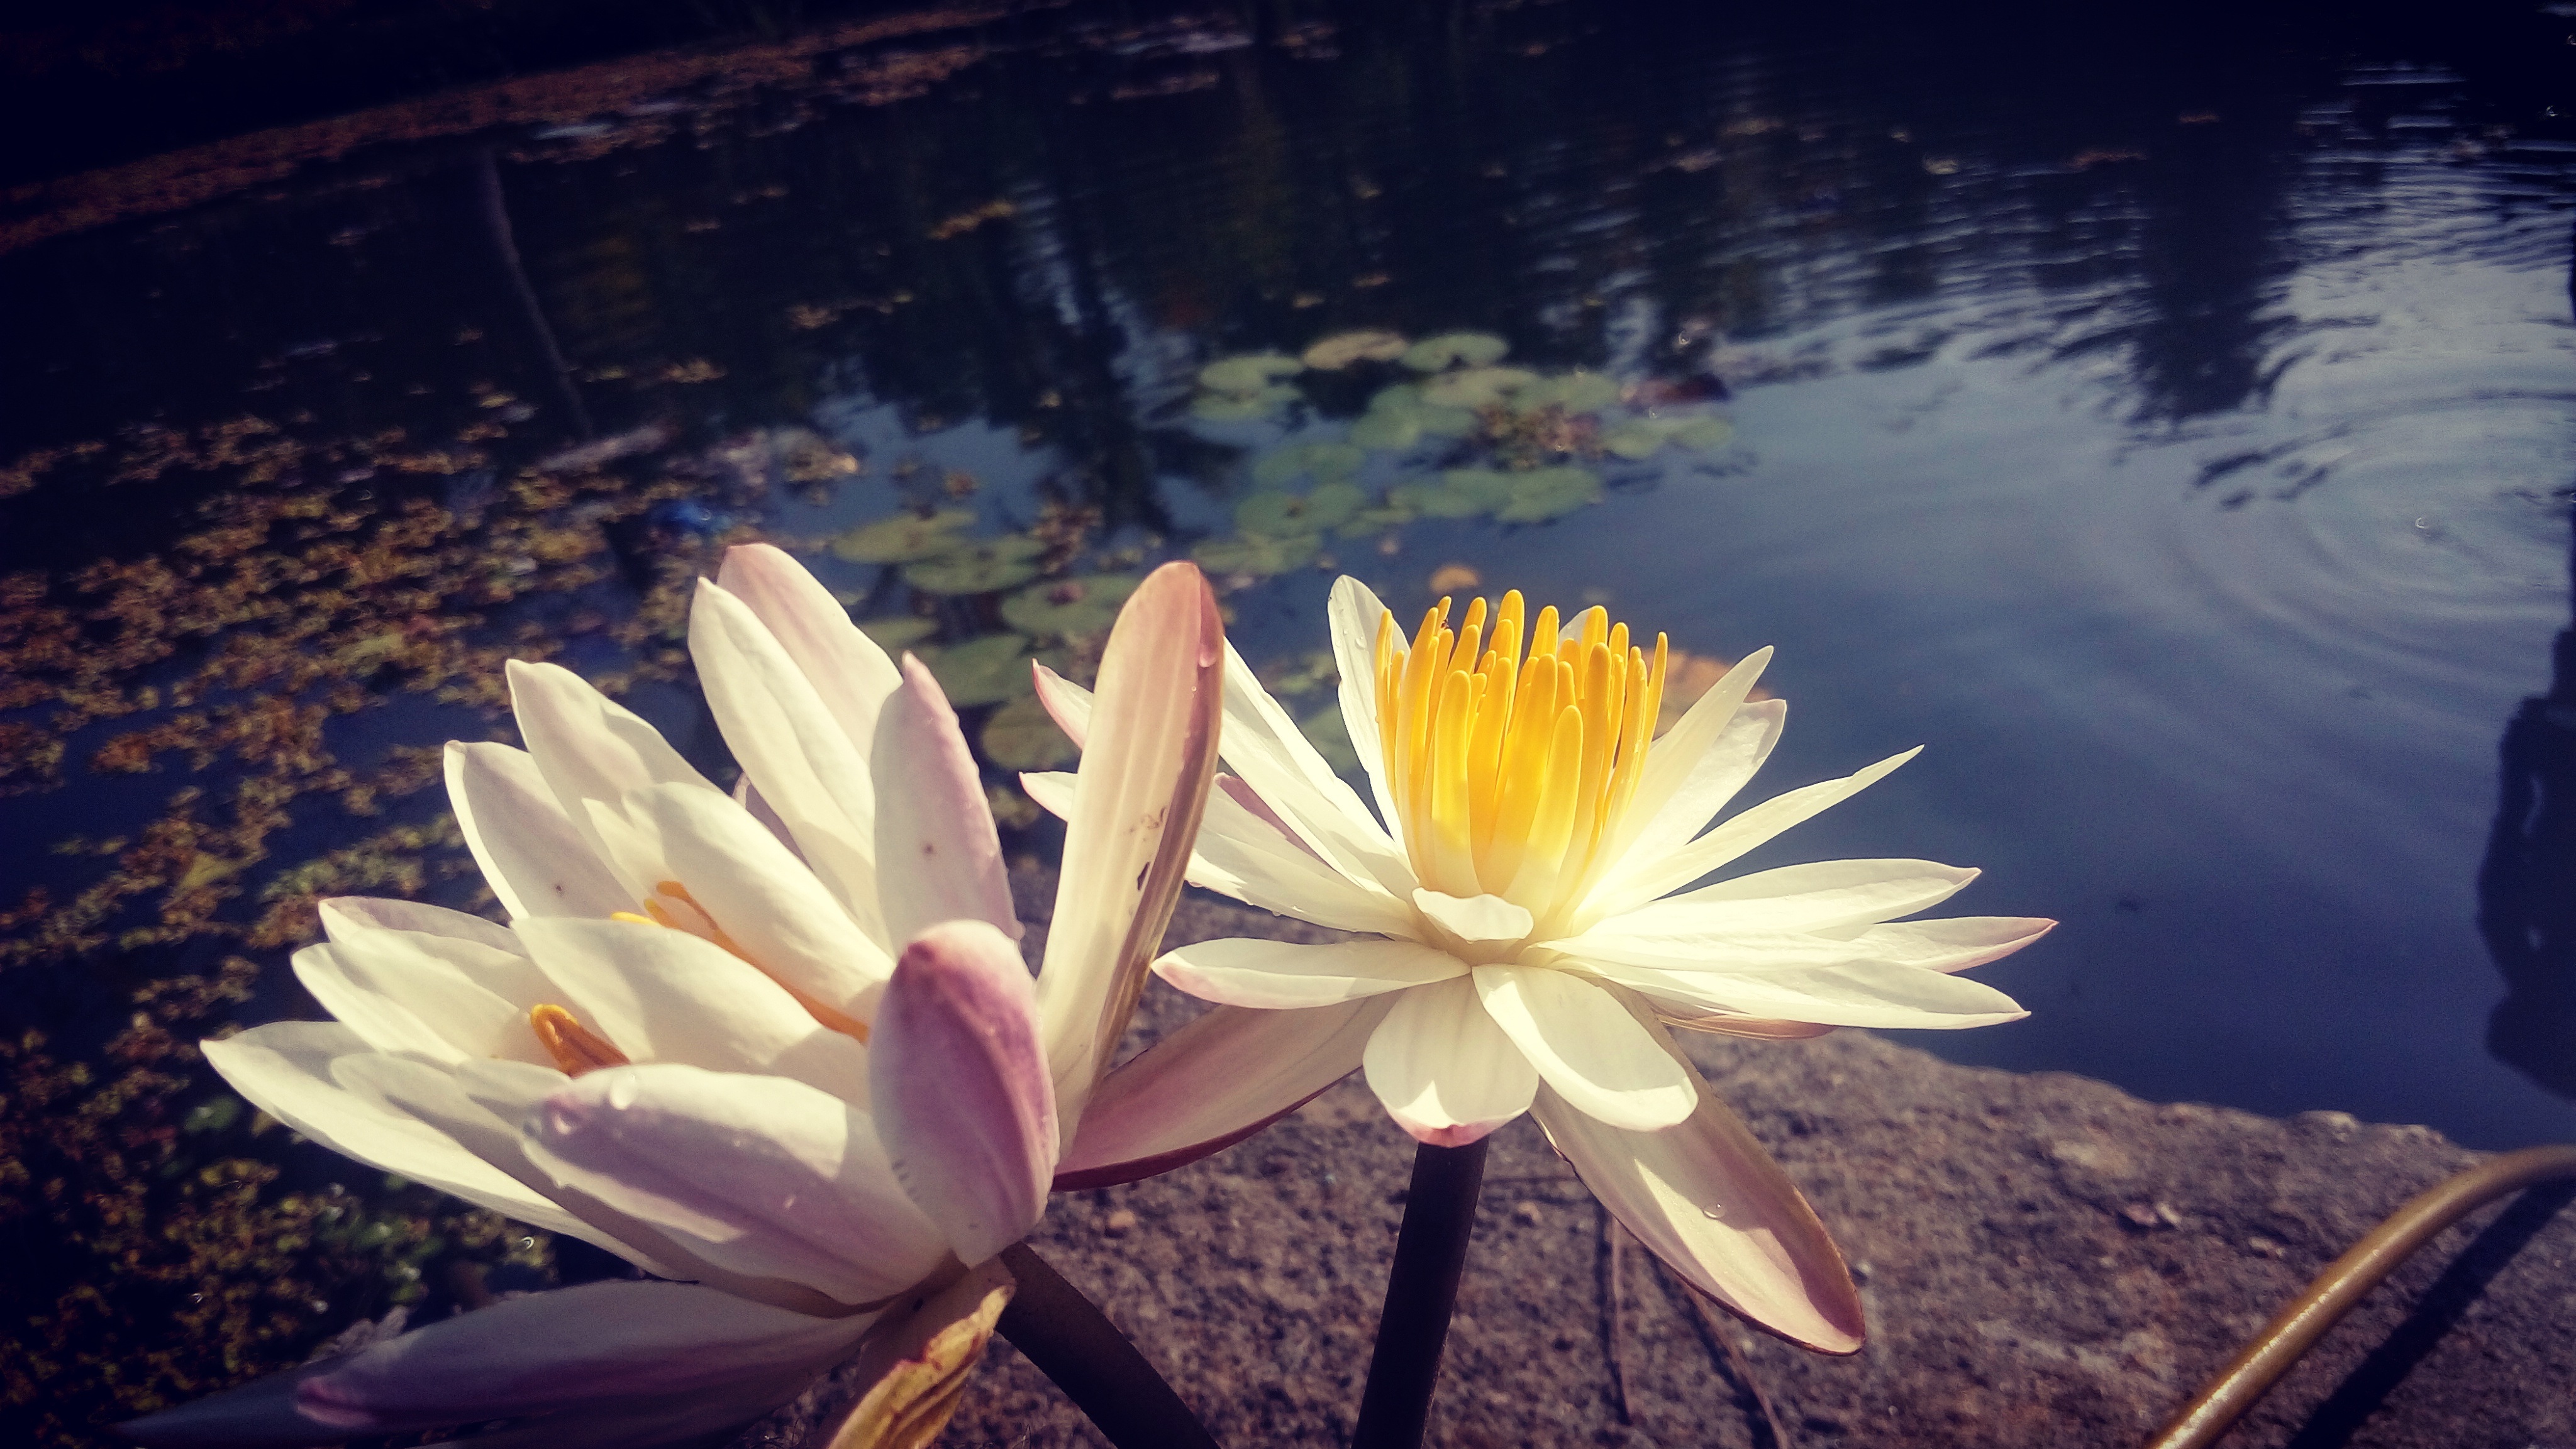
landscape, water, nature, blossom, plant, sunlight, leaf, flower, purple, petal, bloom, lake, pond, tranquility, green, tropical, natural, park, asia, botany, aquatic, garden, pink, flora, botanical, lotus flower, flourish, lotus, serenity, sacred, lily, exotic, pure, oriental, fragrant, waterlily, pad, macro photography, flowering plant, land plant